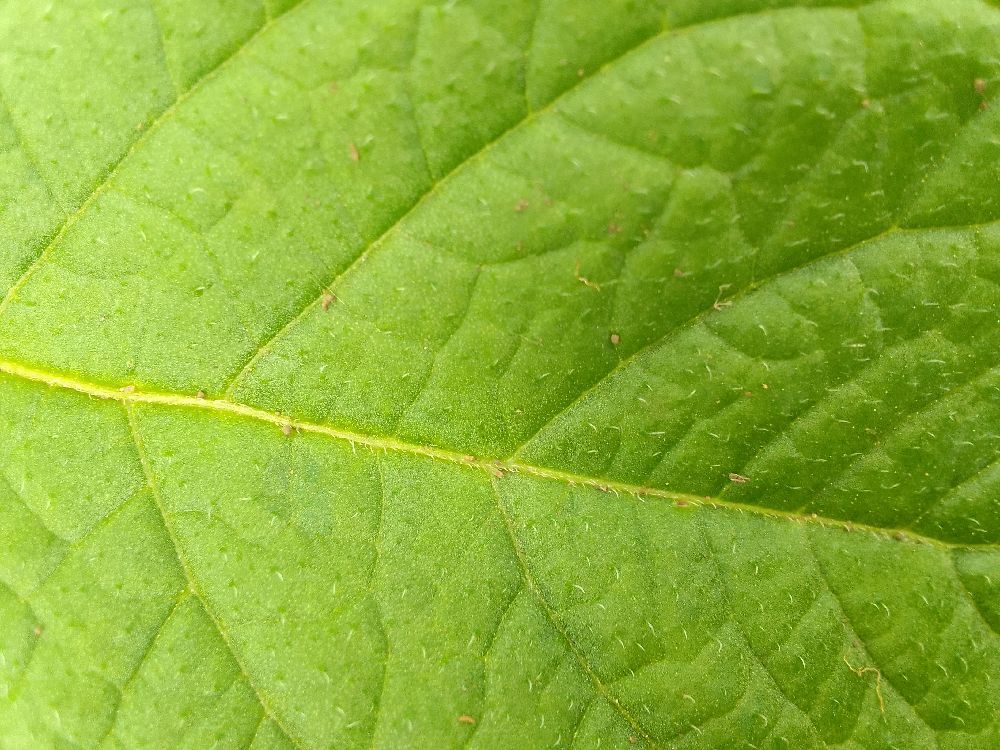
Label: Healthy